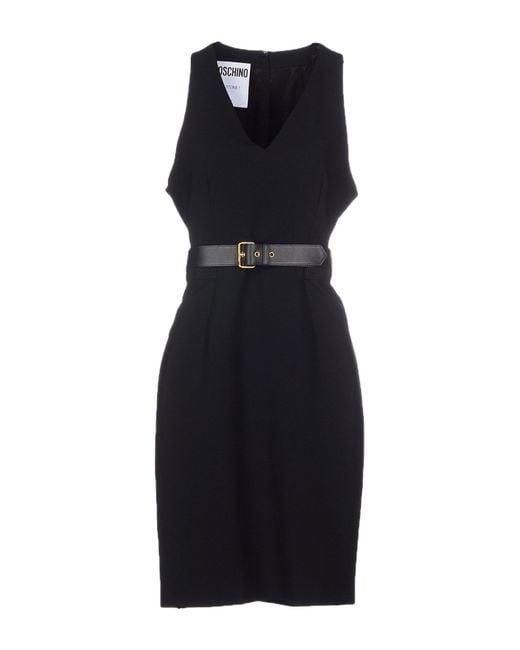
Schlichtes schwarzes Kleid mit gekreuztem Ausschnitt und Gürtel